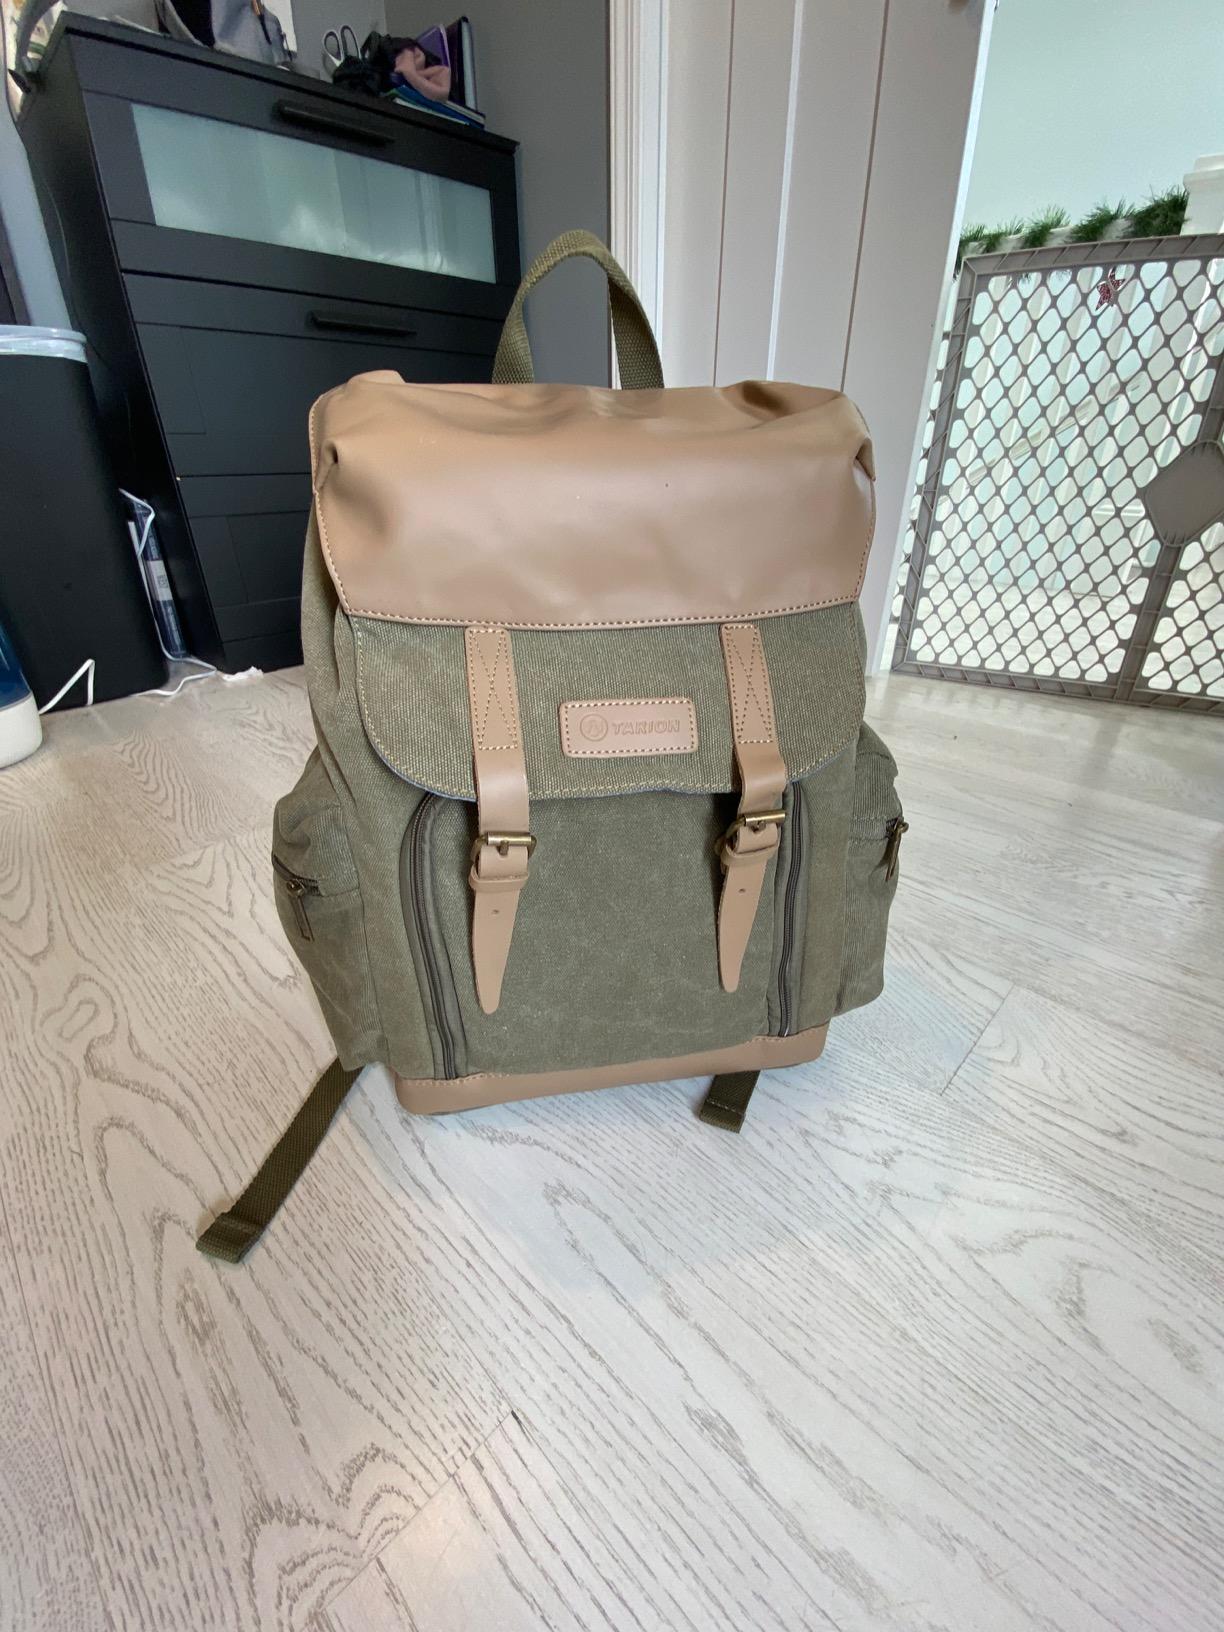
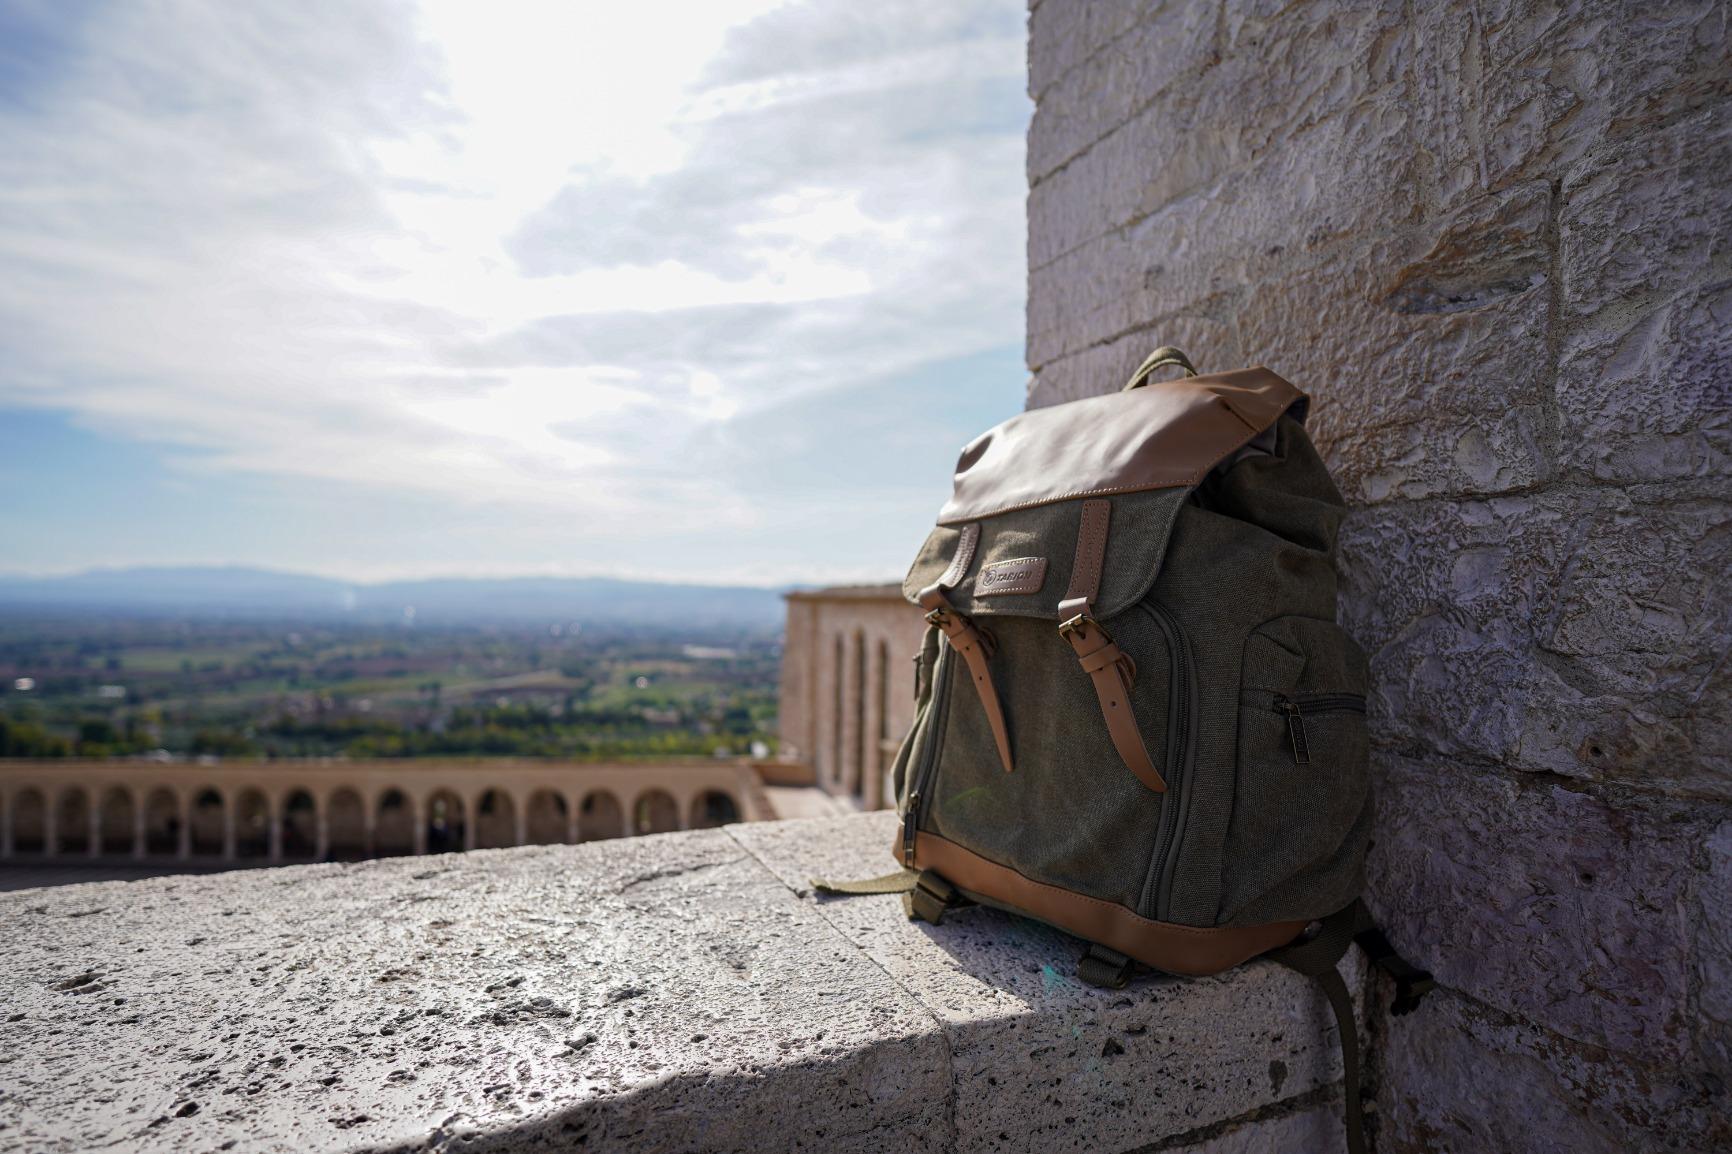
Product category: bag
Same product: yes